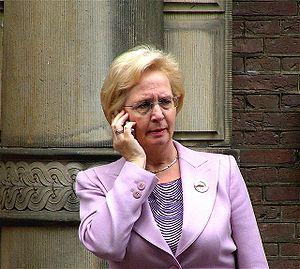
Anna Maria Agnes van Ardenne-van der Hoeven, née le 21 janvier 1950 à Maasland, est une femme politique néerlandaise membre de l'Appel chrétien-démocrate, ancienne secrétaire d'État puis ministre de la Coopération pour le développement des Pays-Bas.